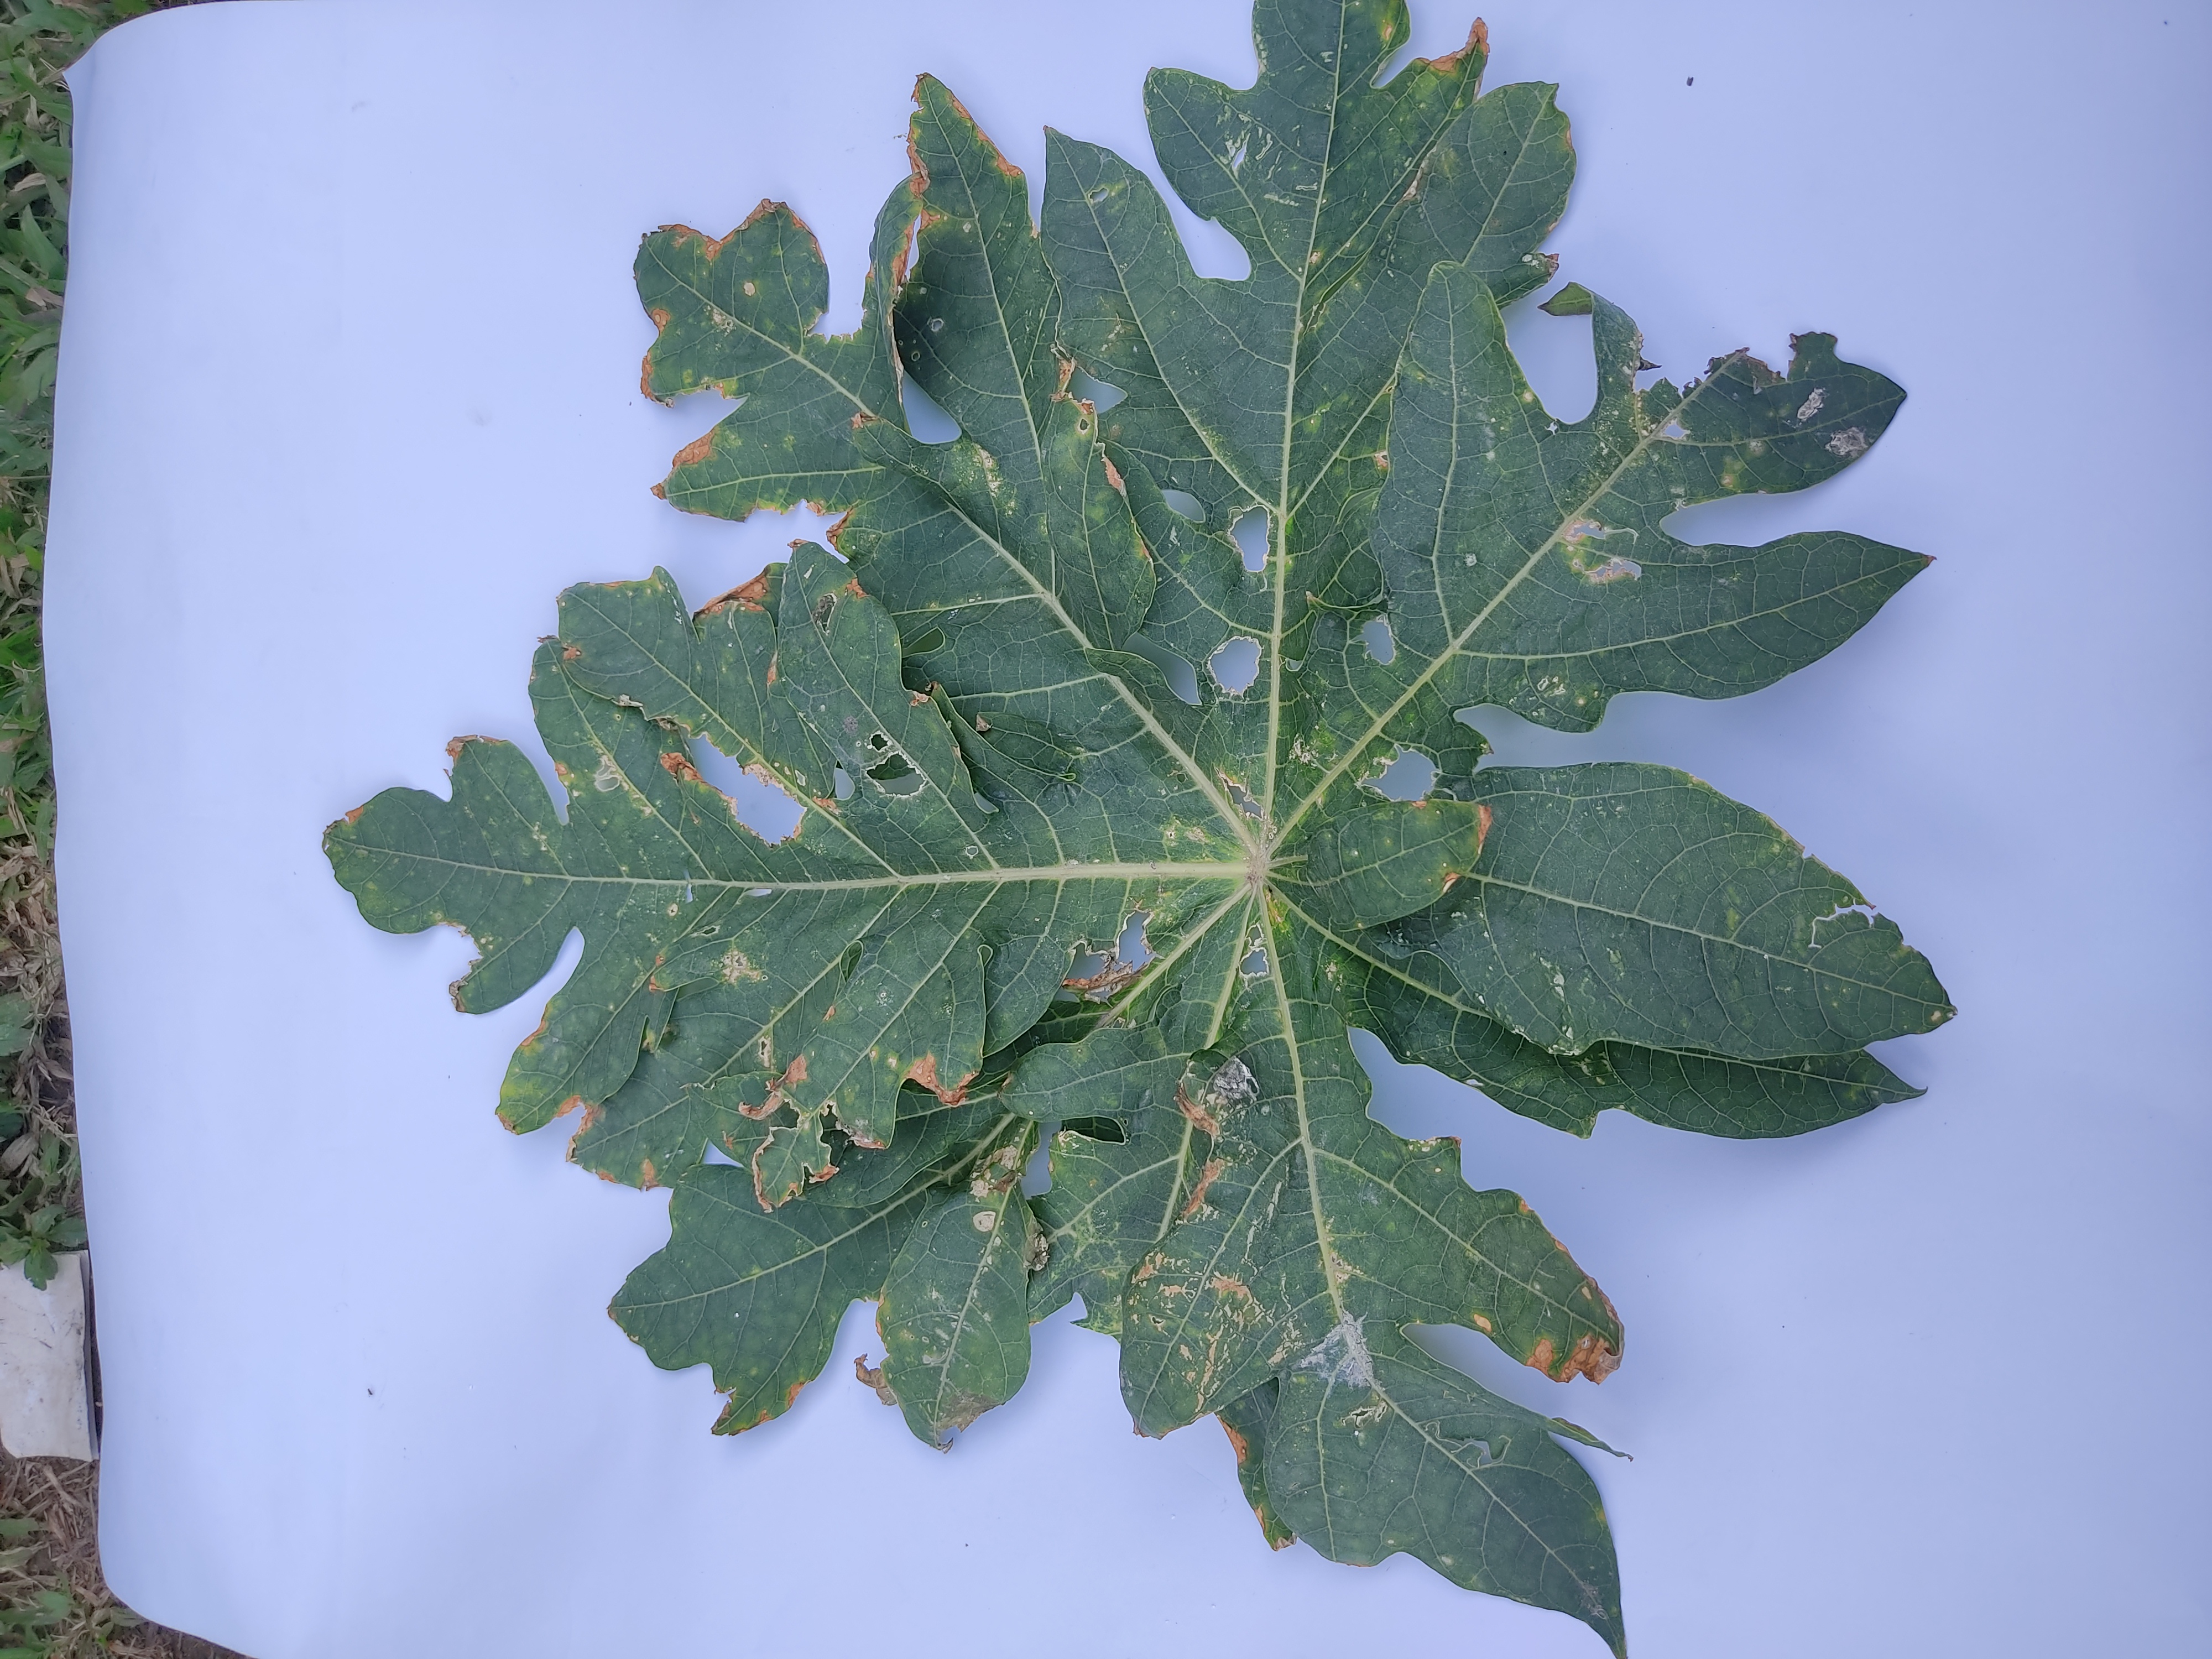
Label: Mite Disease